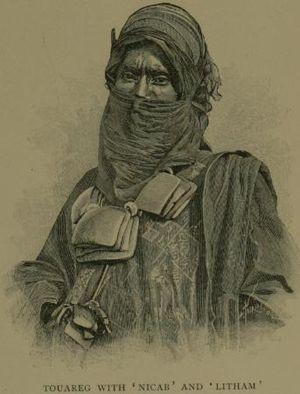
Albert Félix Dubois est un journaliste et explorateur français, célèbre pour ses voyages en Afrique-Occidentale française.